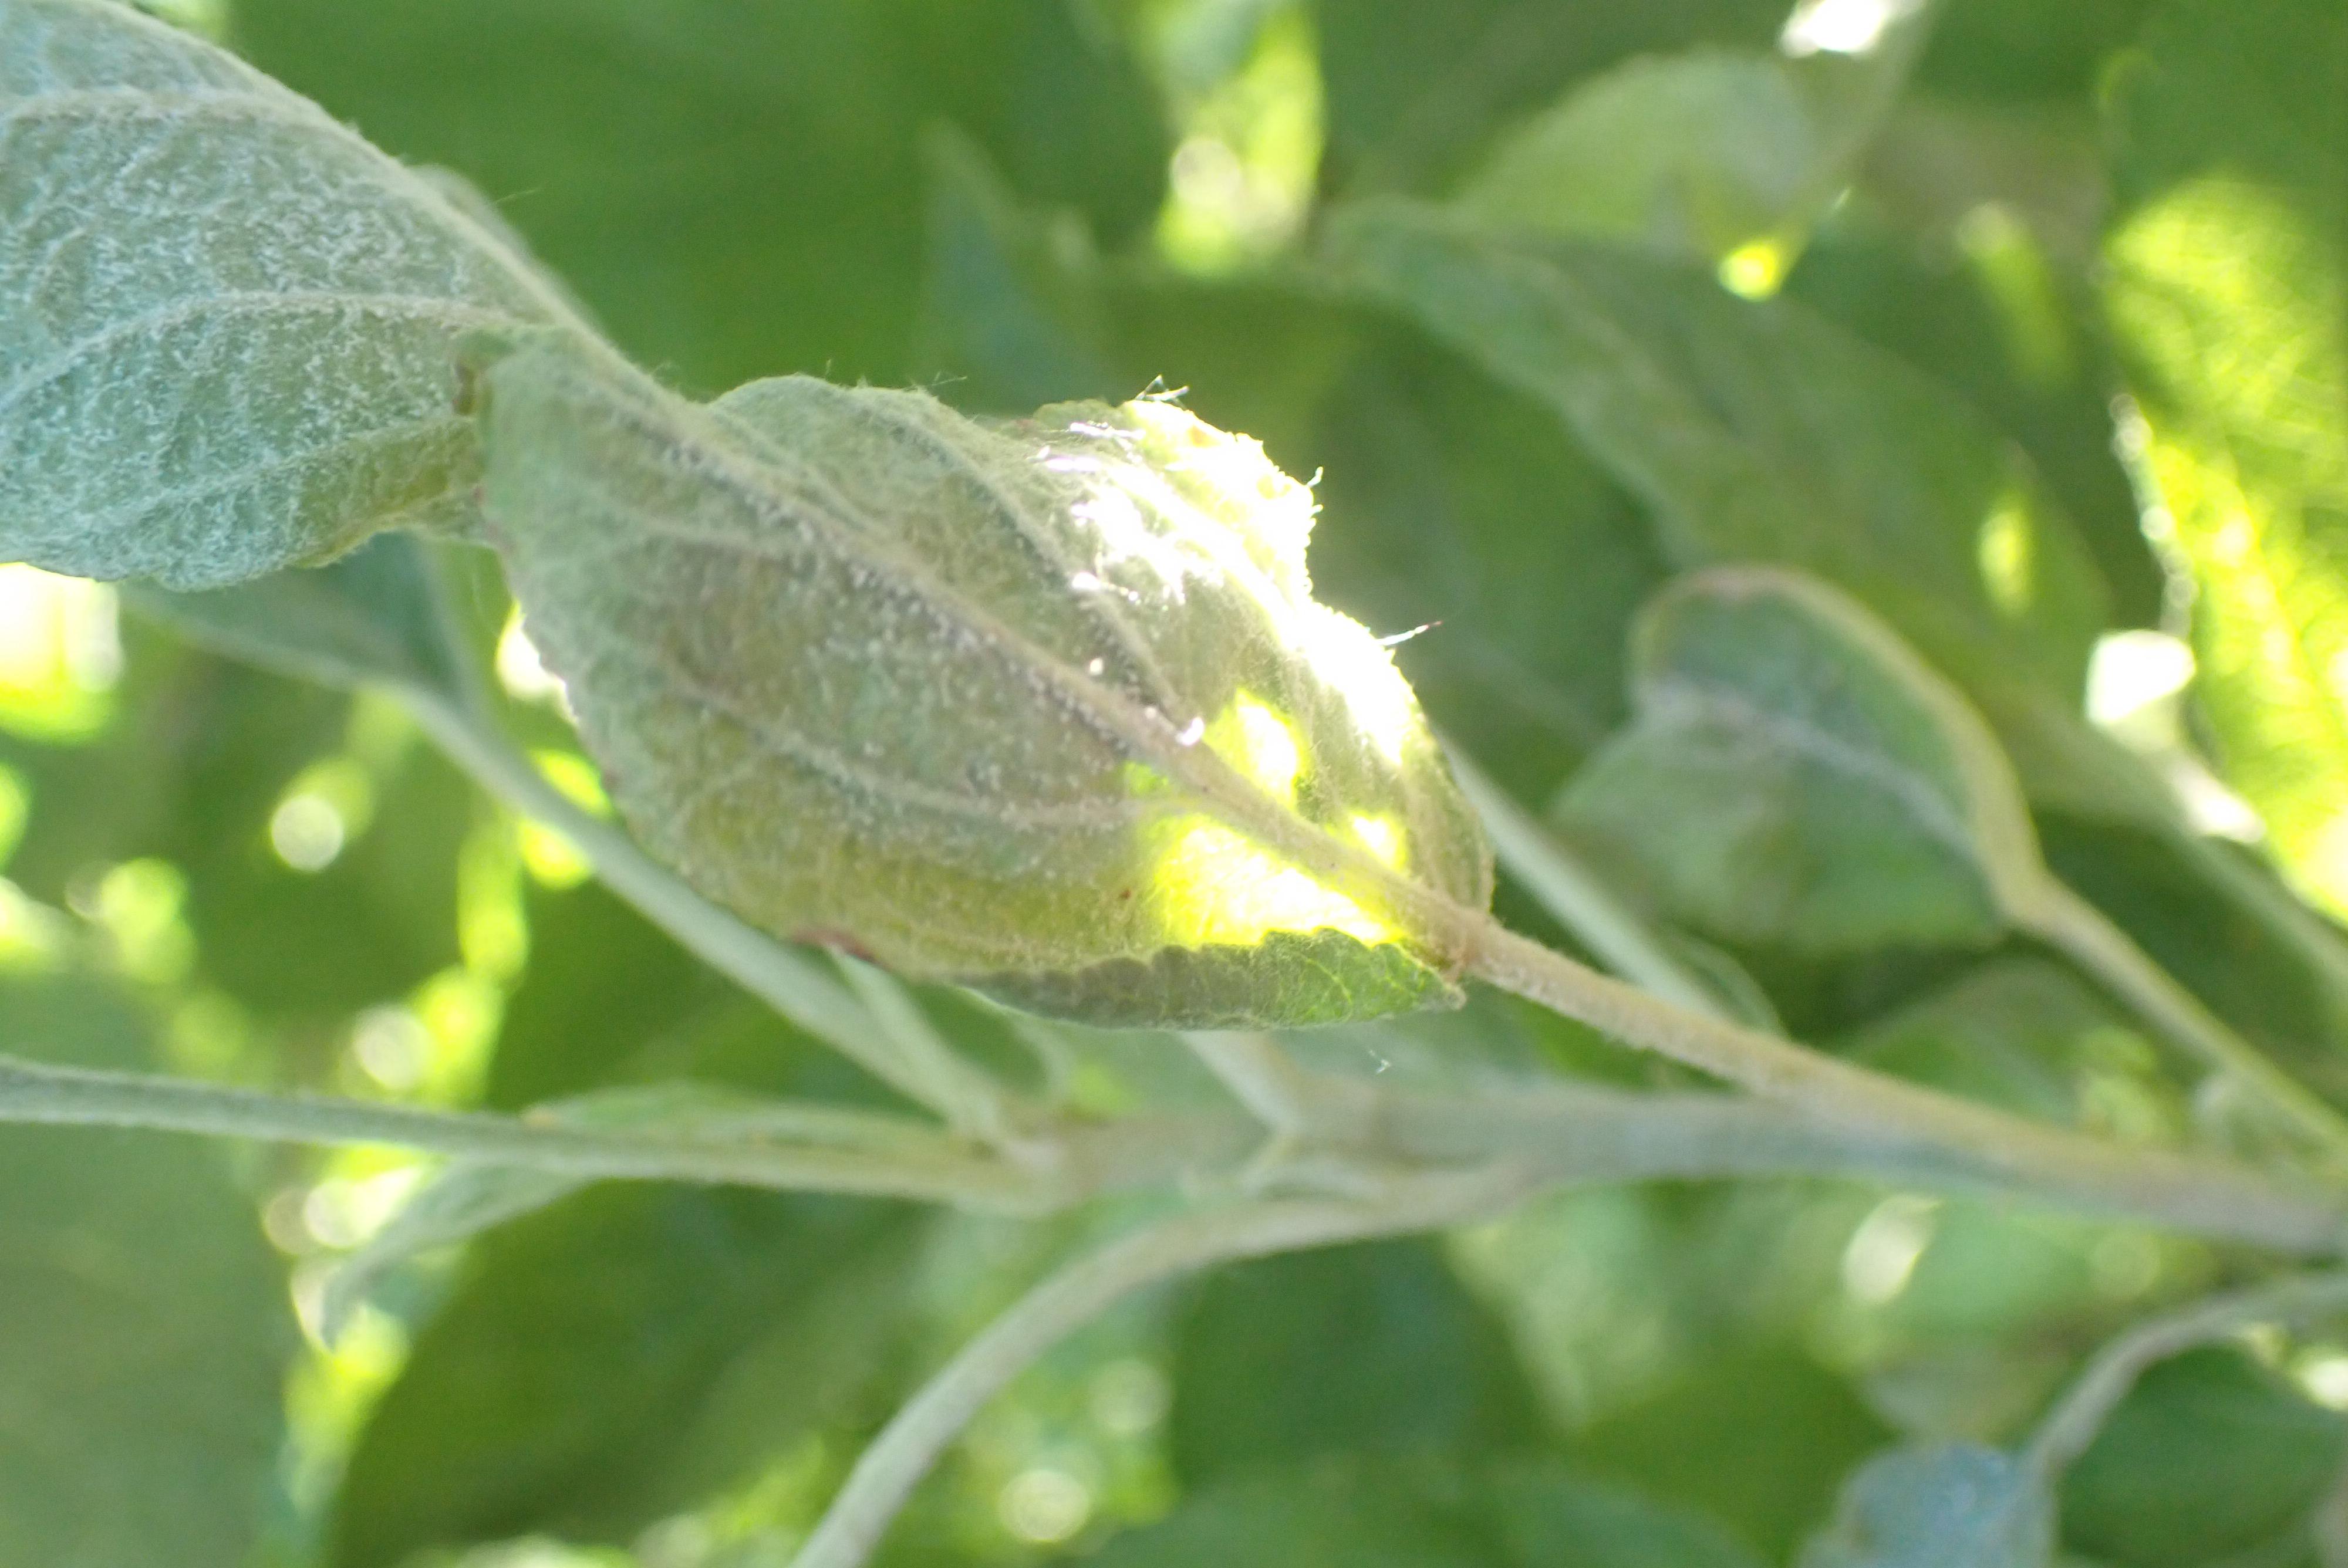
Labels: powdery_mildew